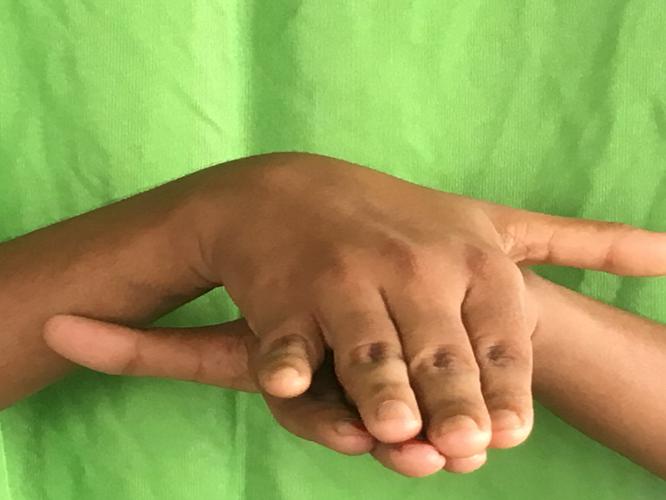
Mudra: Matsya
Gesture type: double_hand